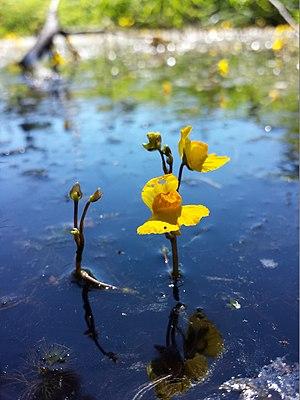
L'Ancre est une rivière française du nord du département de la Somme et du Pas-de-Calais, dans la nouvelle région Hauts-de-France, affluent droit du fleuve la Somme. C'est le troisième plus long affluent de la Somme et le quatrième en débit.